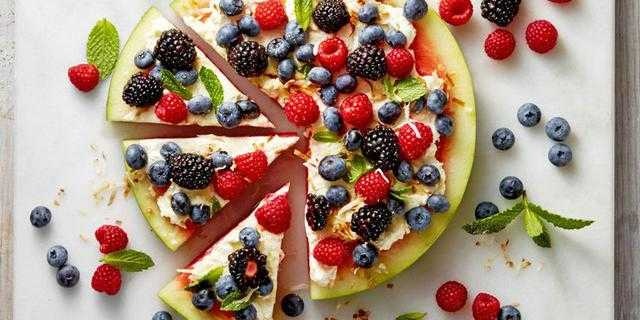
Label: Watermelon